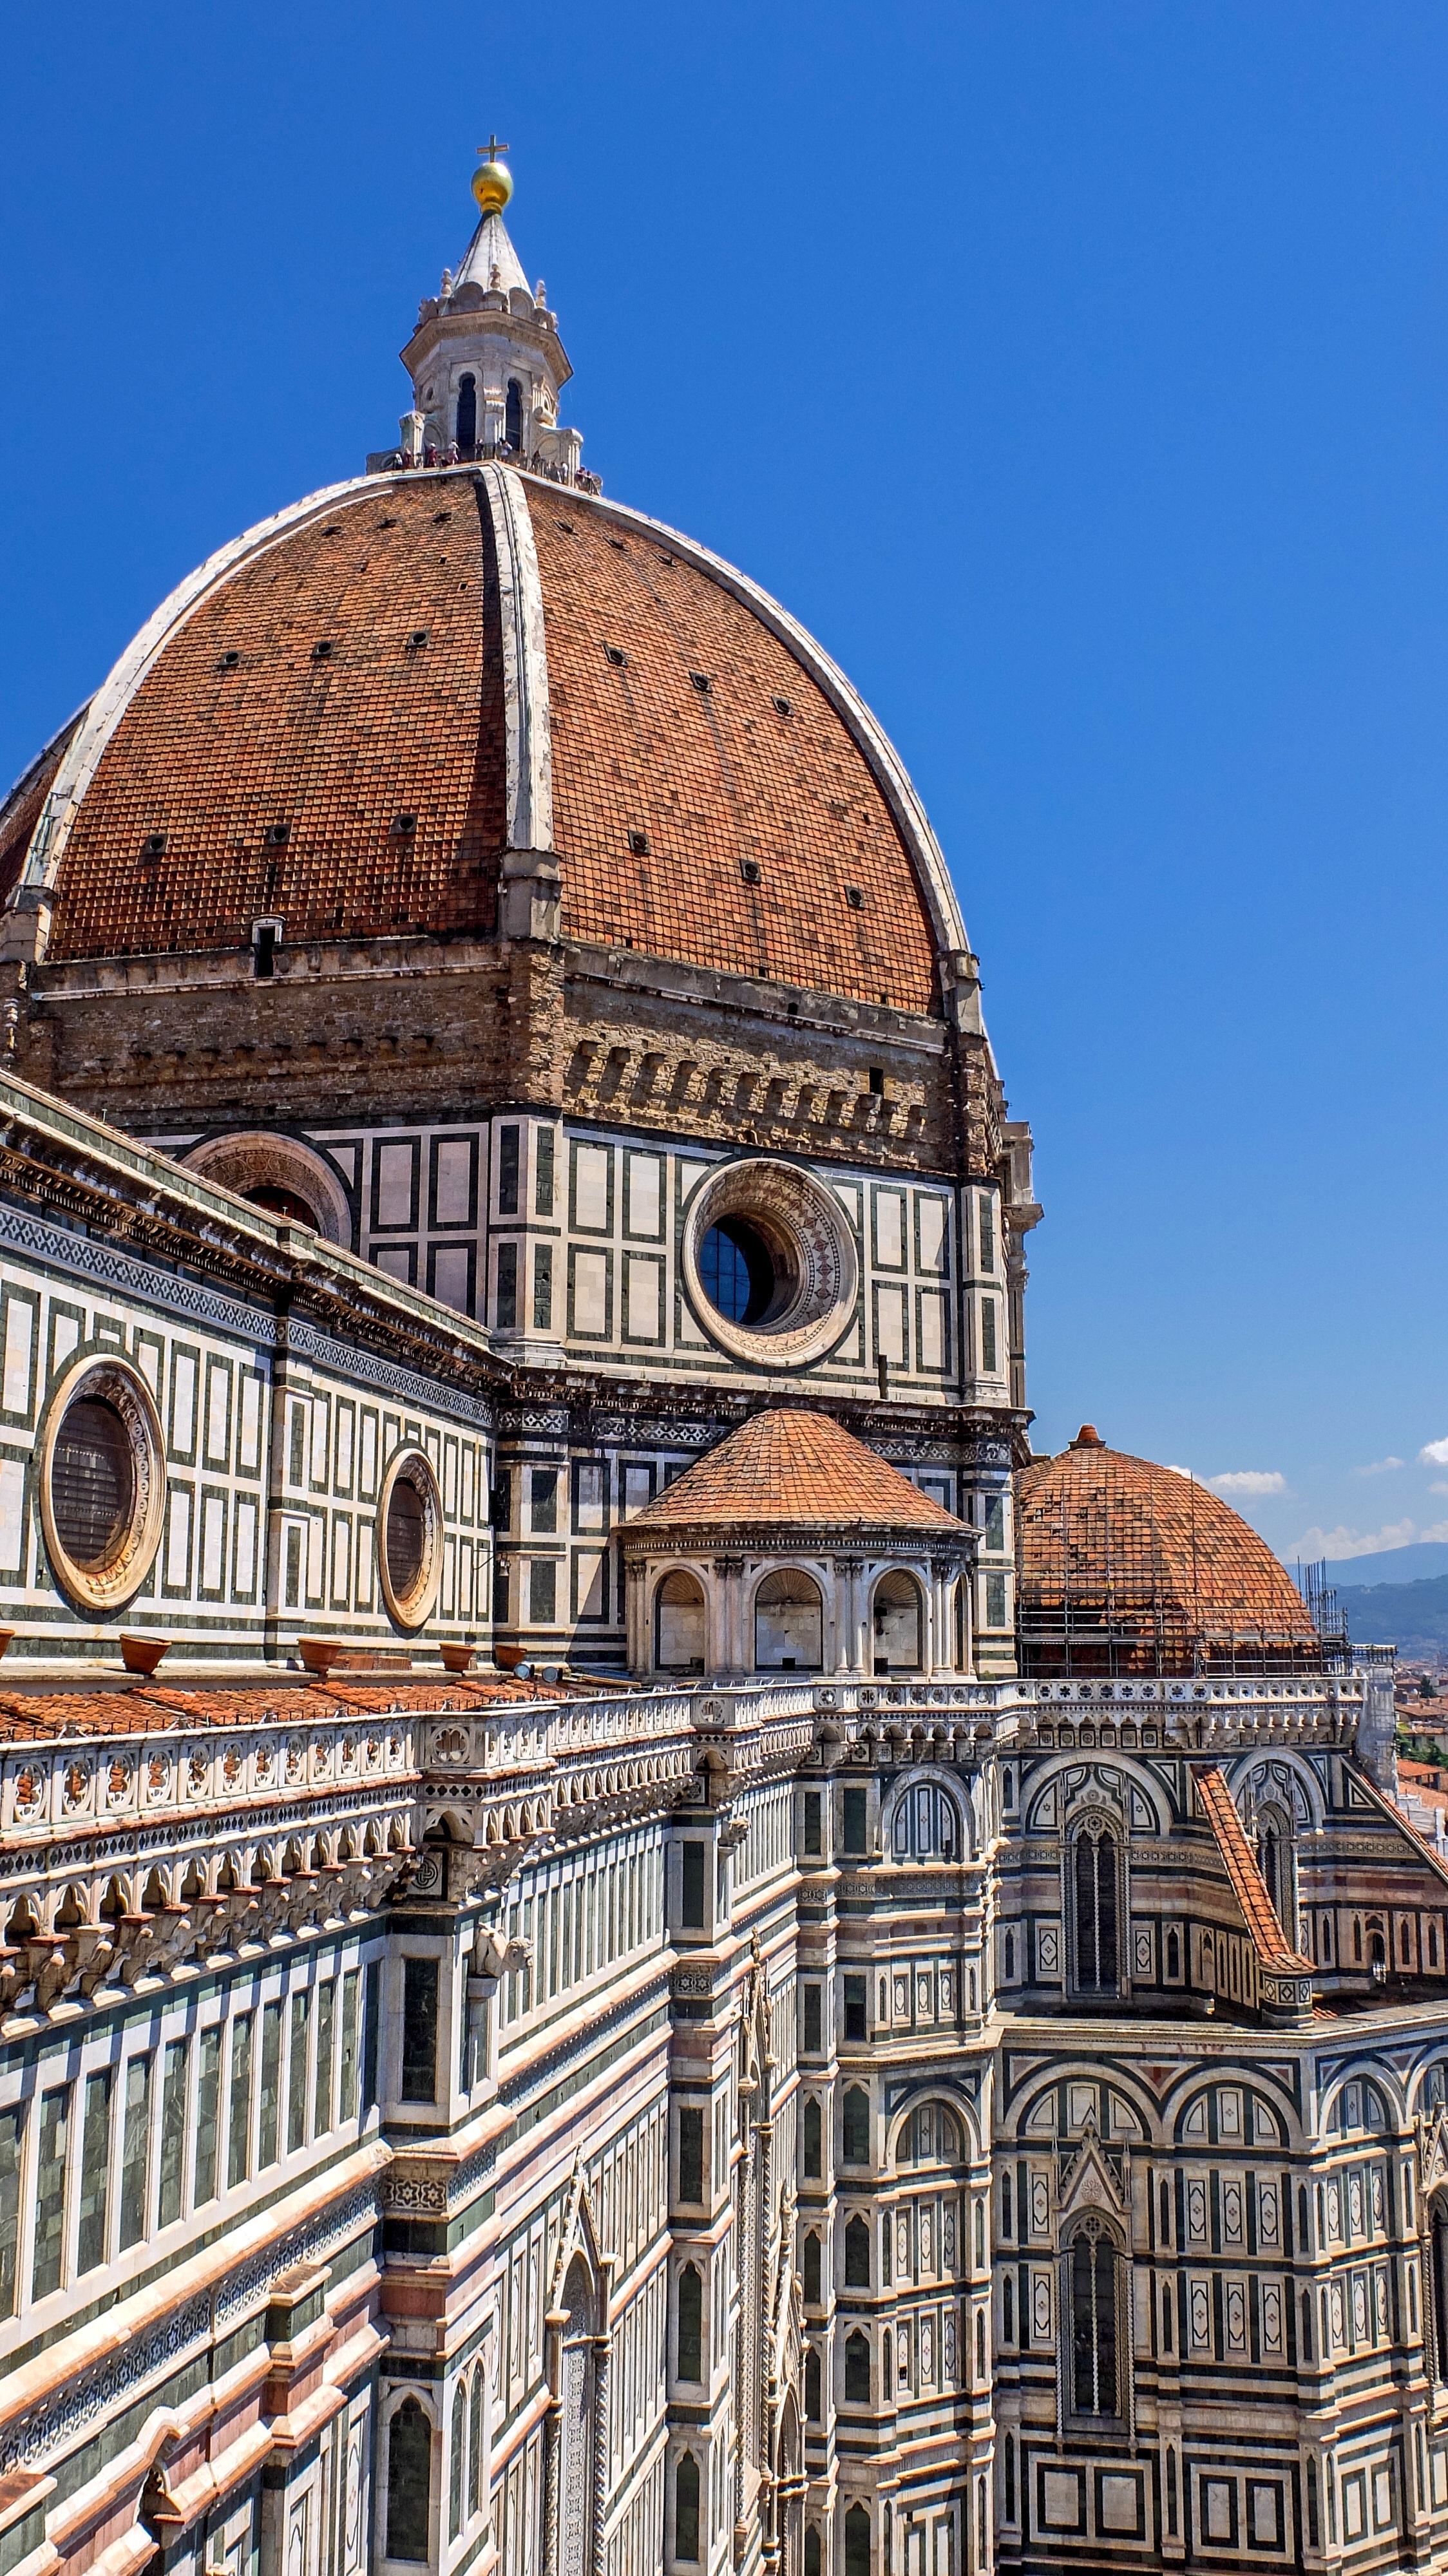
architecture, roof, building, cityscape, landmark, italy, tuscany, facade, church, cathedral, place of worship, baptistery, synagogue, basilica, dome, florence, duomo, top, firenze, historic site, byzantine architecture